Wendy and Me

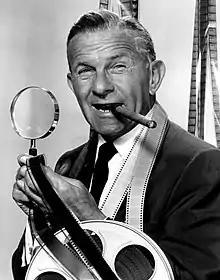
George Burns, 1961

In the series (a slight variation of "The George Burns and Gracie Allen Show"), Burns plays a somewhat fictionalized version of himself. He is the owner of an apartment building, while Stevens plays his tenant, Wendy Conway. Episodes typically revolved around Wendy pulling Burns into comedic situations mostly involving her husband, played by Ron Harper, and other people in the building. As a regular part of its format, Burns would often break the fourth wall to comment directly to the audience about the episode's events. Burns as landlord would watch his attractive young tenant on what appears to the modern eye to be a surreptitious closed circuit television transmission with hidden cameras (he also accomplished this with his "TV in the den" in later episodes of "The Burns and Allen Show"). The television was not so much a "surreptitious closed circuit television" but rather a plain old television set where George Burns watched the show "Wendy and Me" along with the television audiences (this was also the case when he watched events unfold on "The Burns and Allen Show".)